Samuel Foster House

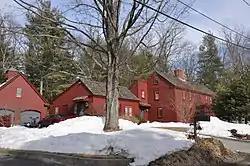

The Samuel Foster House (also known as the Foster-Emerson House) is a historic house in Reading, Massachusetts.